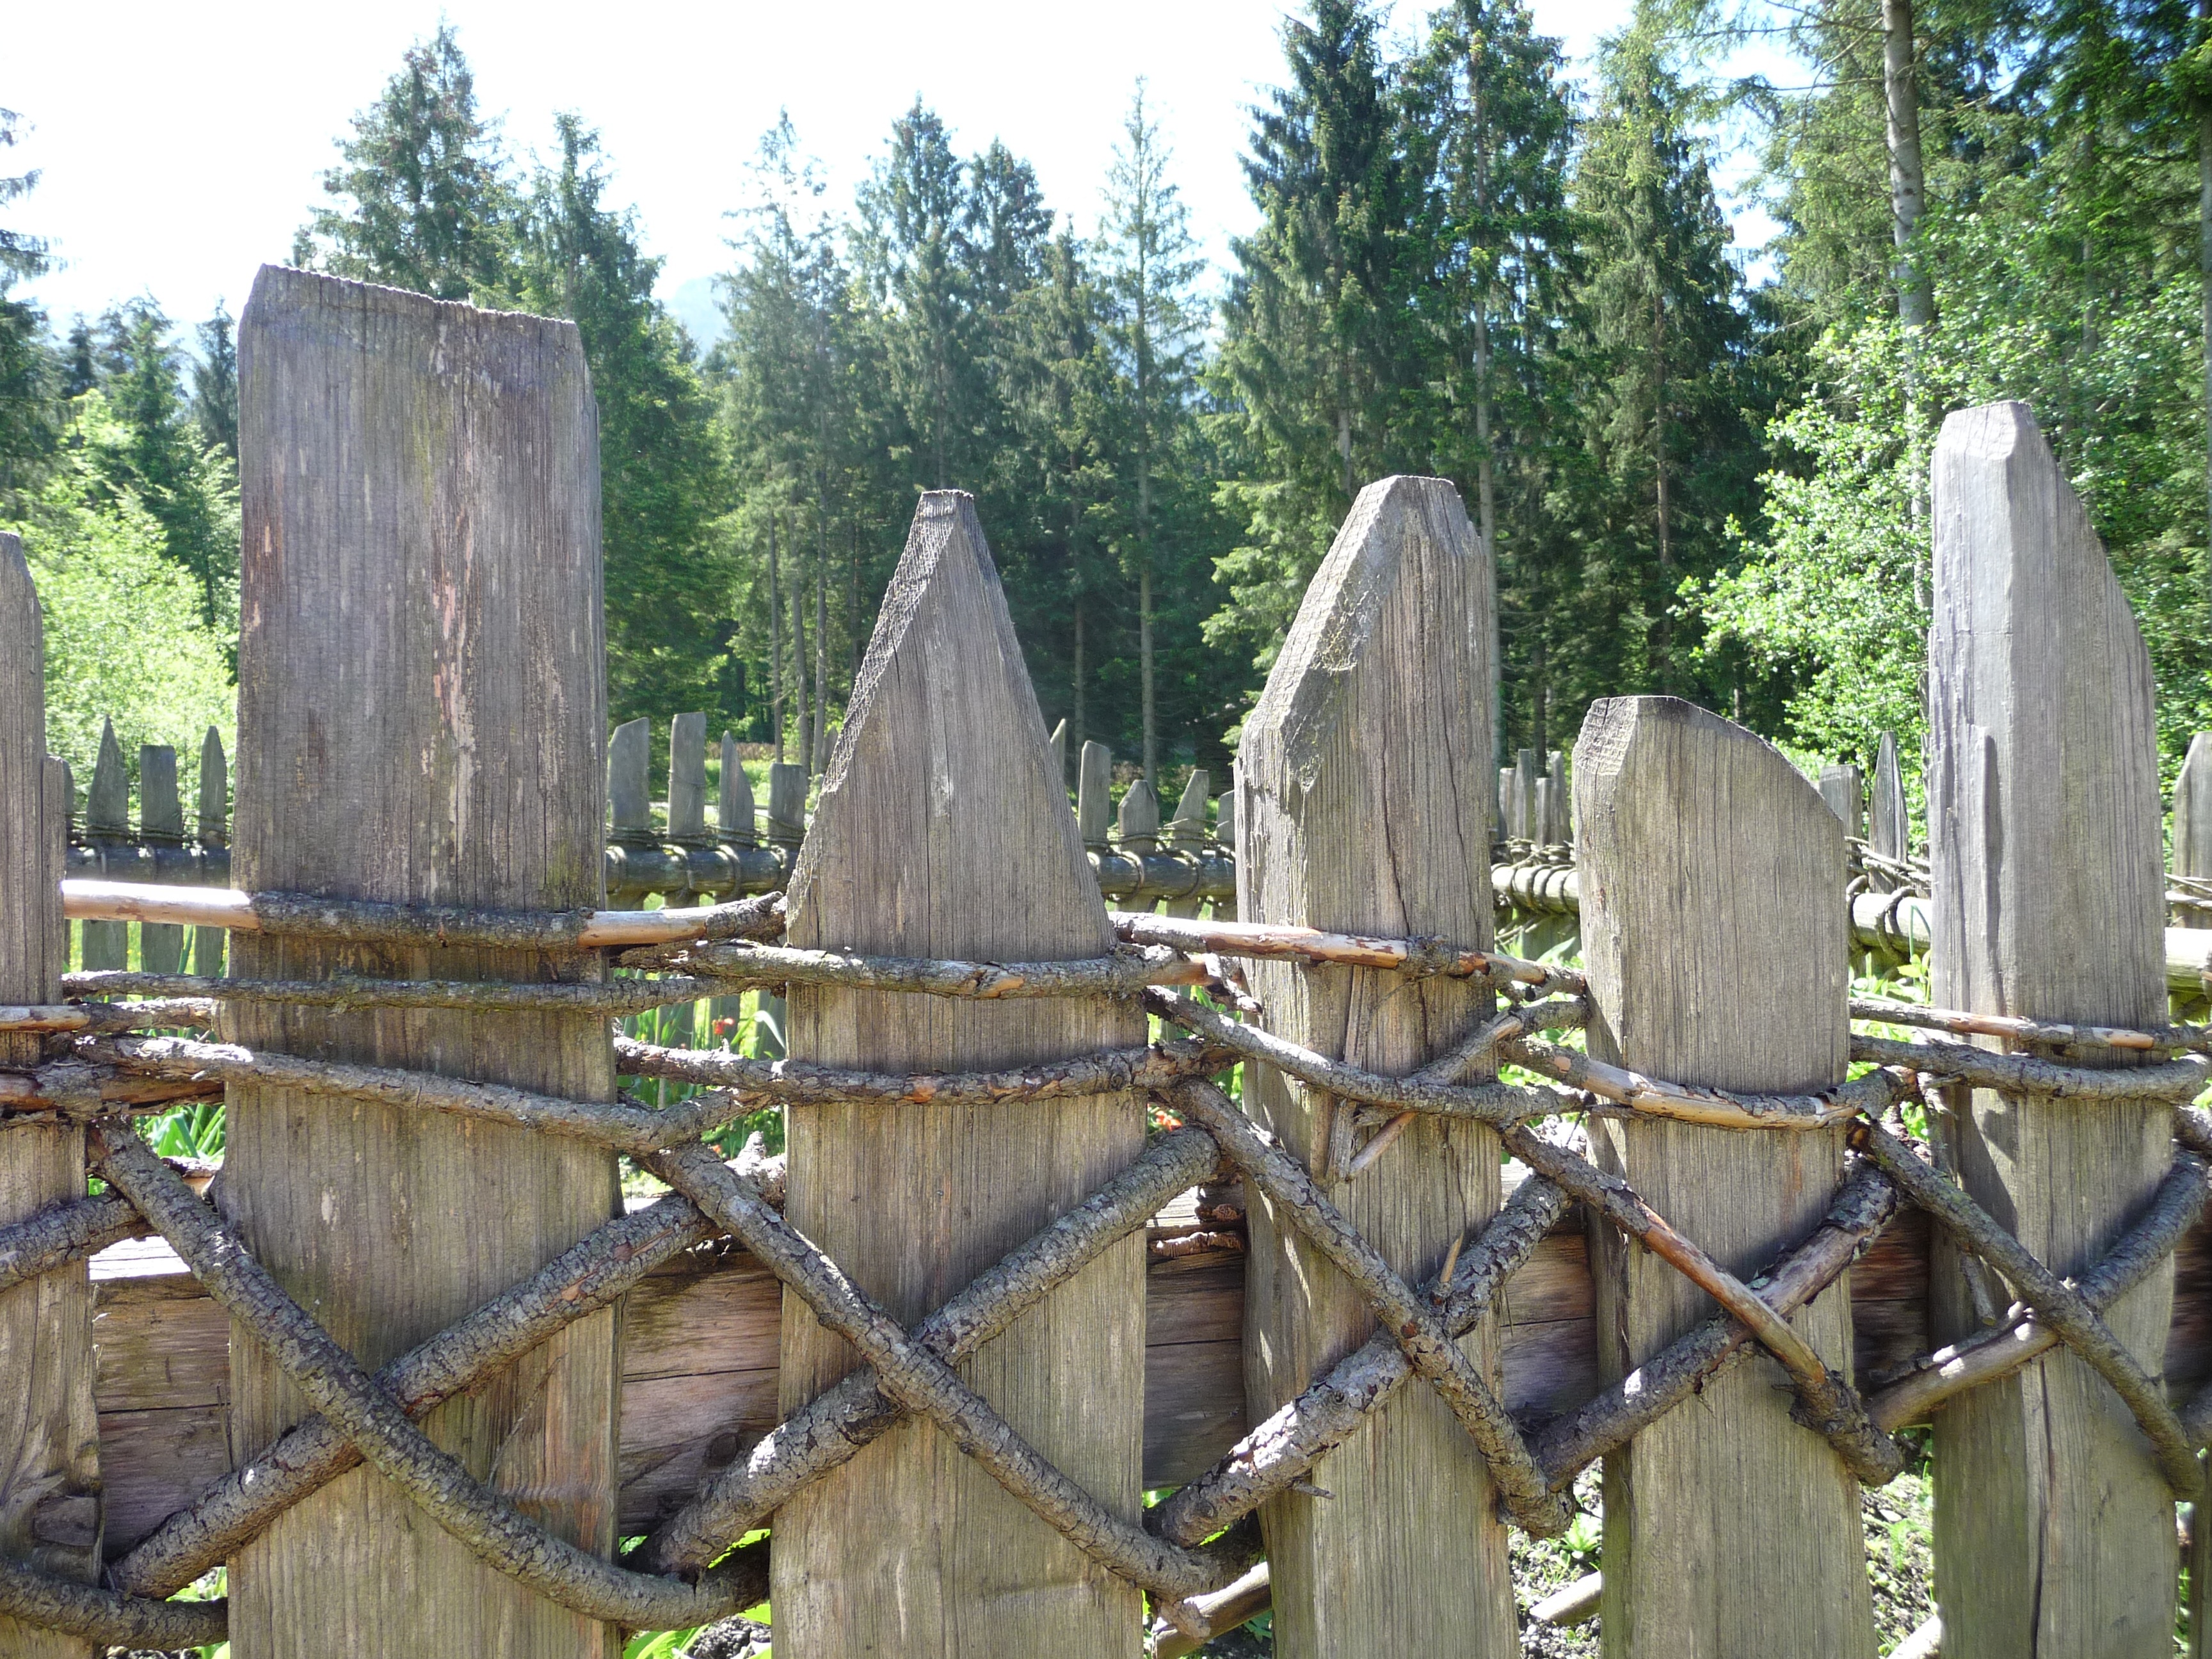
fence, wood, cemetery, weathered, grave, memorial, outdoor structure, home fencing